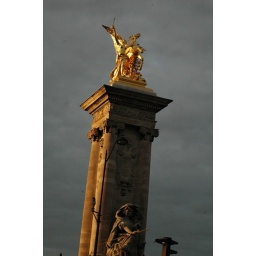
statue on bridge near air france building